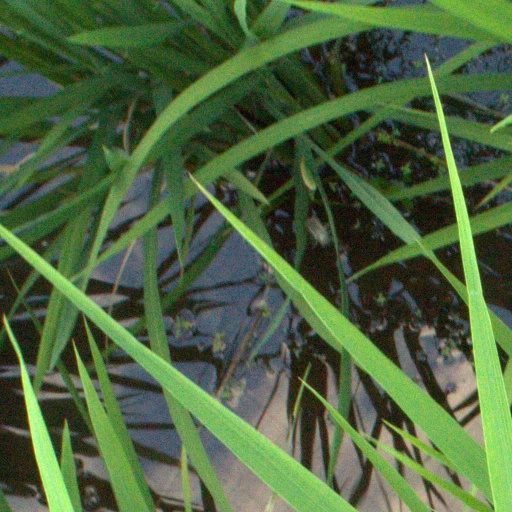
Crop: rice